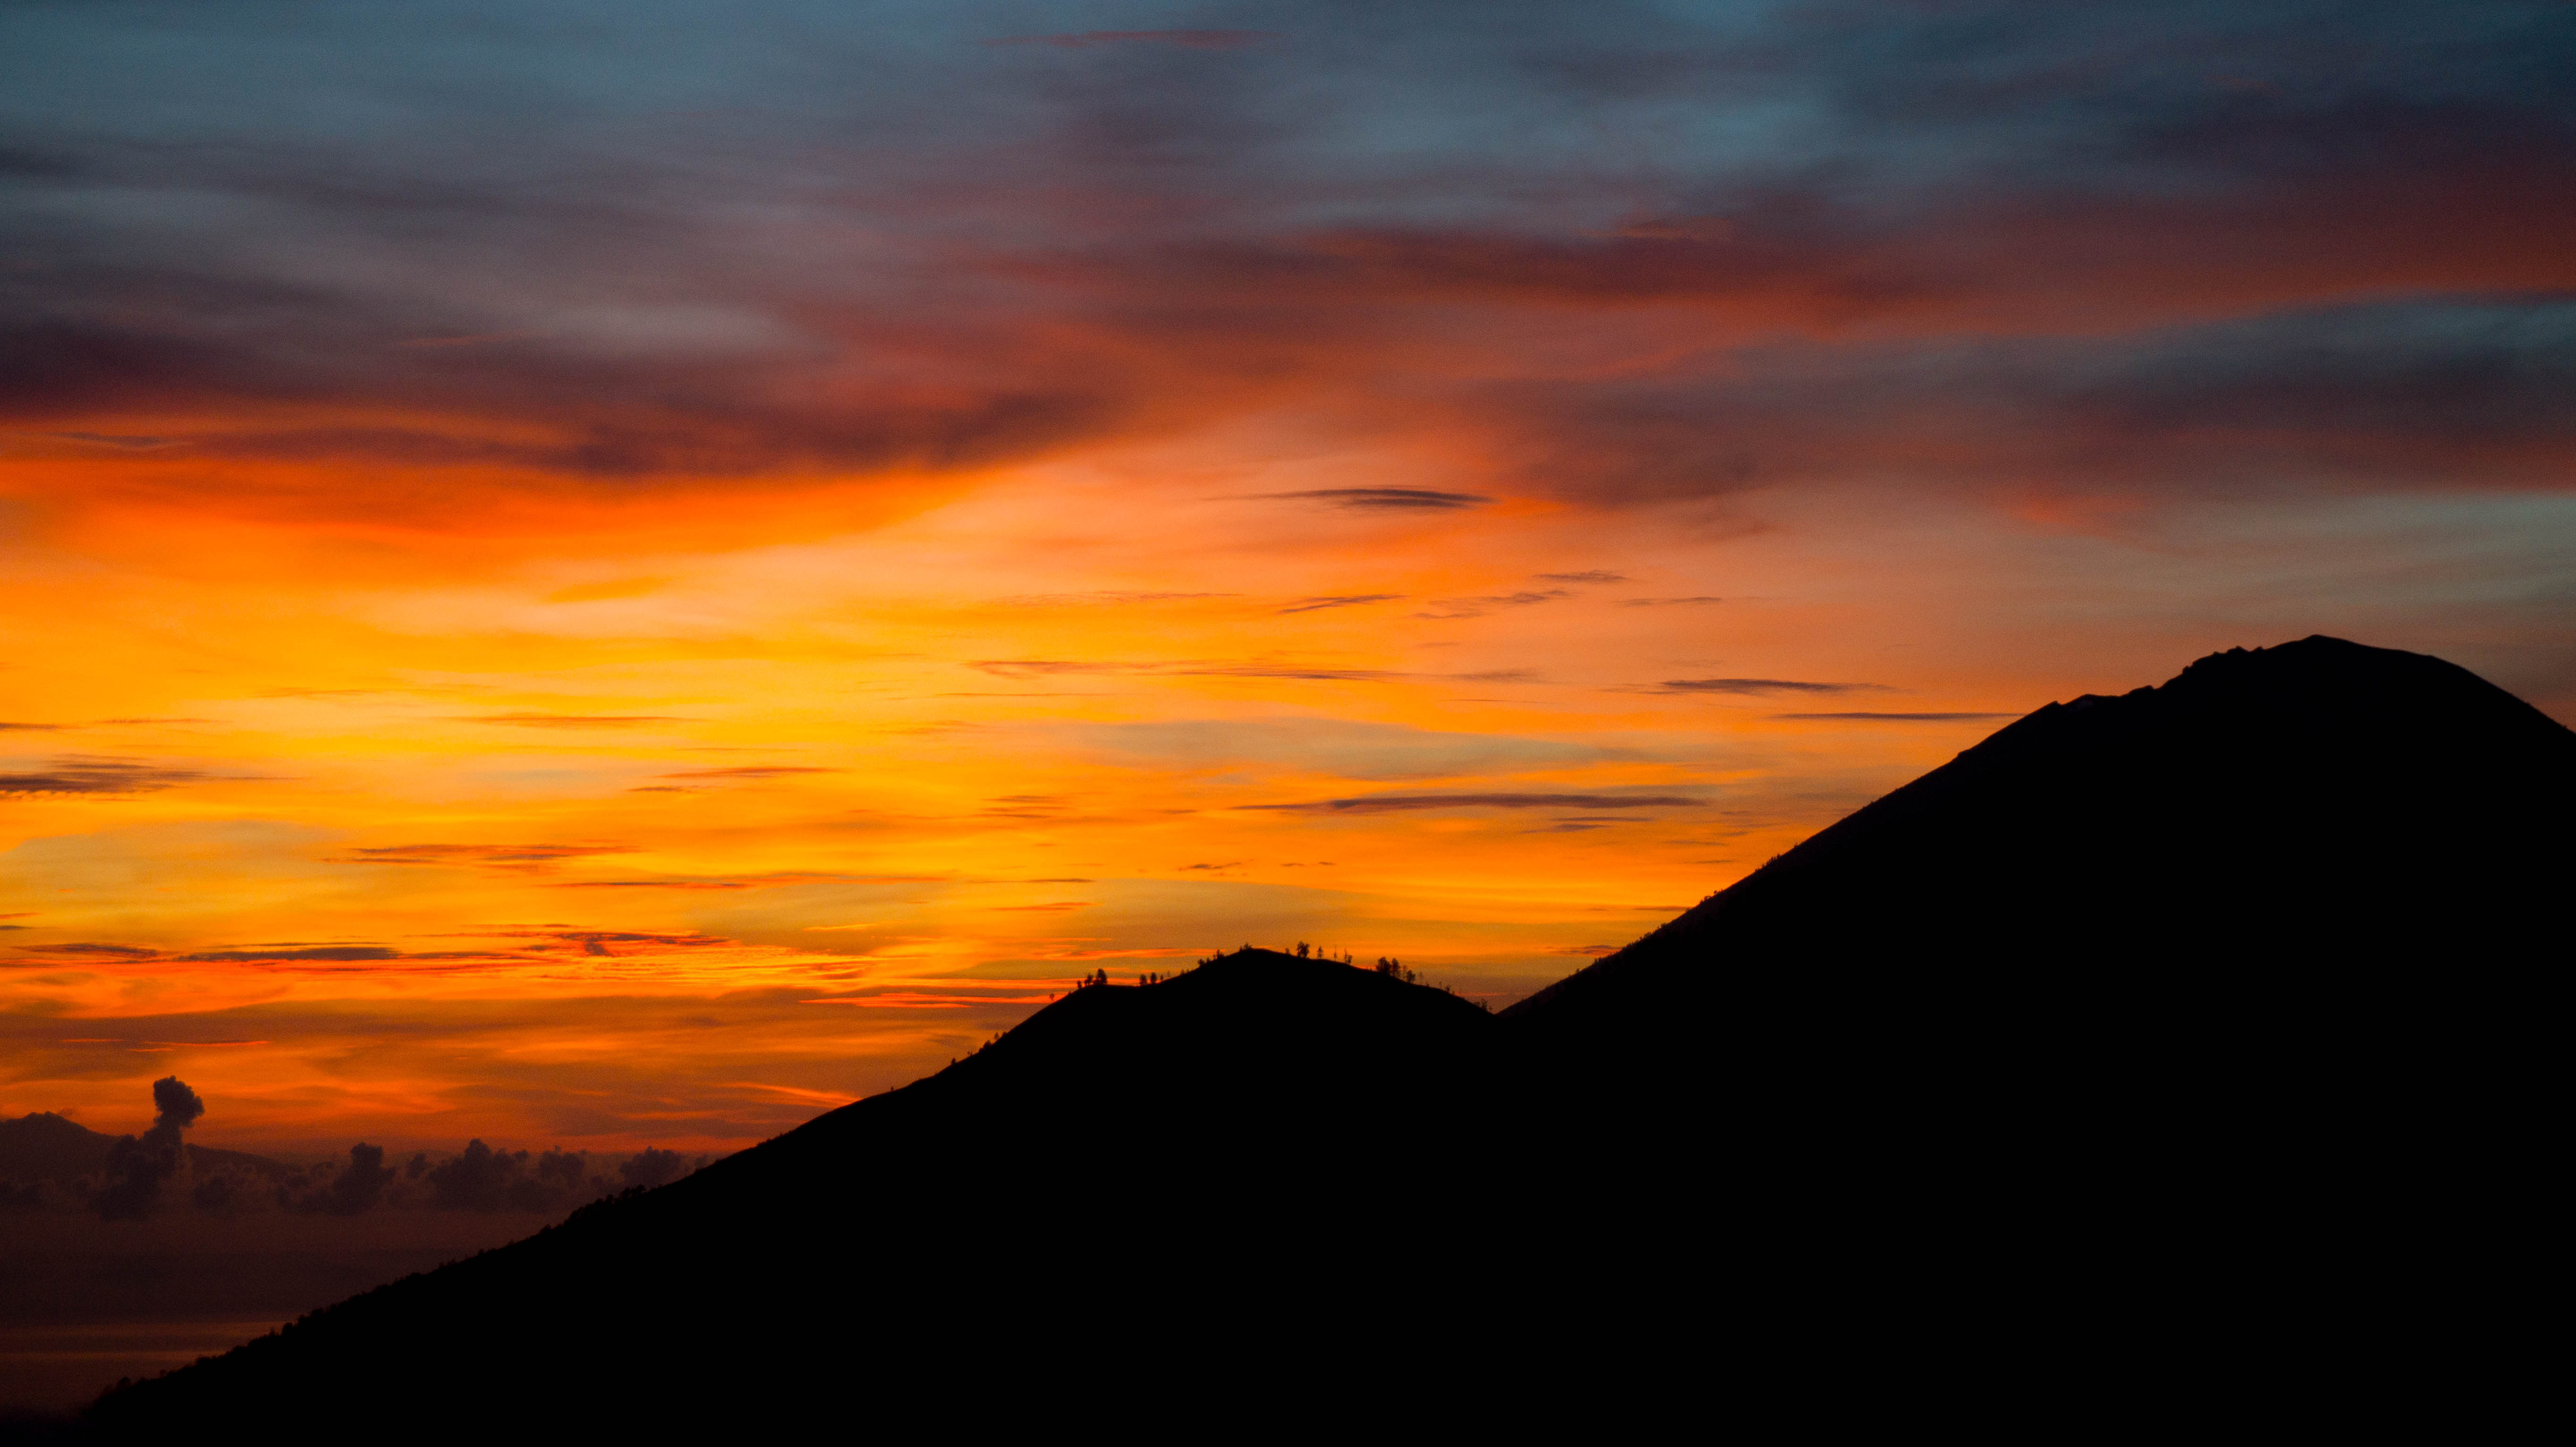
landscape, horizon, mountain, cloud, sky, sun, sunrise, sunset, sunlight, cloudy, morning, hill, dawn, atmosphere, dusk, evening, twilight, natural, tourism, mountains, afterglow, mountainous landforms, red sky at morning, royalty free images